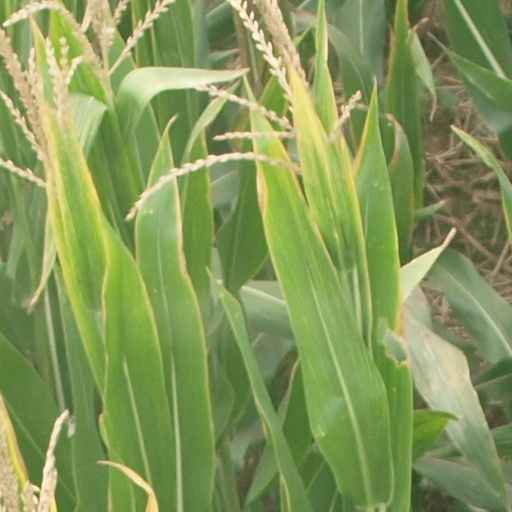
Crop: maize; corn